Waxahatchee

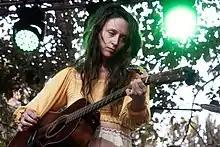
Waxahatchee performing at The Huichica festival near Walla Walla, Washington in 2019.

In the first months of the COVID-19 pandemic in 2020, Crutchfield performed a series of live concert streams comprising all the songs from one of her studio albums. She announced the series as a deep dive into her backlist in an attempt to reach out to her fans and also to generate some income after the pandemic caused suspension of all touring.